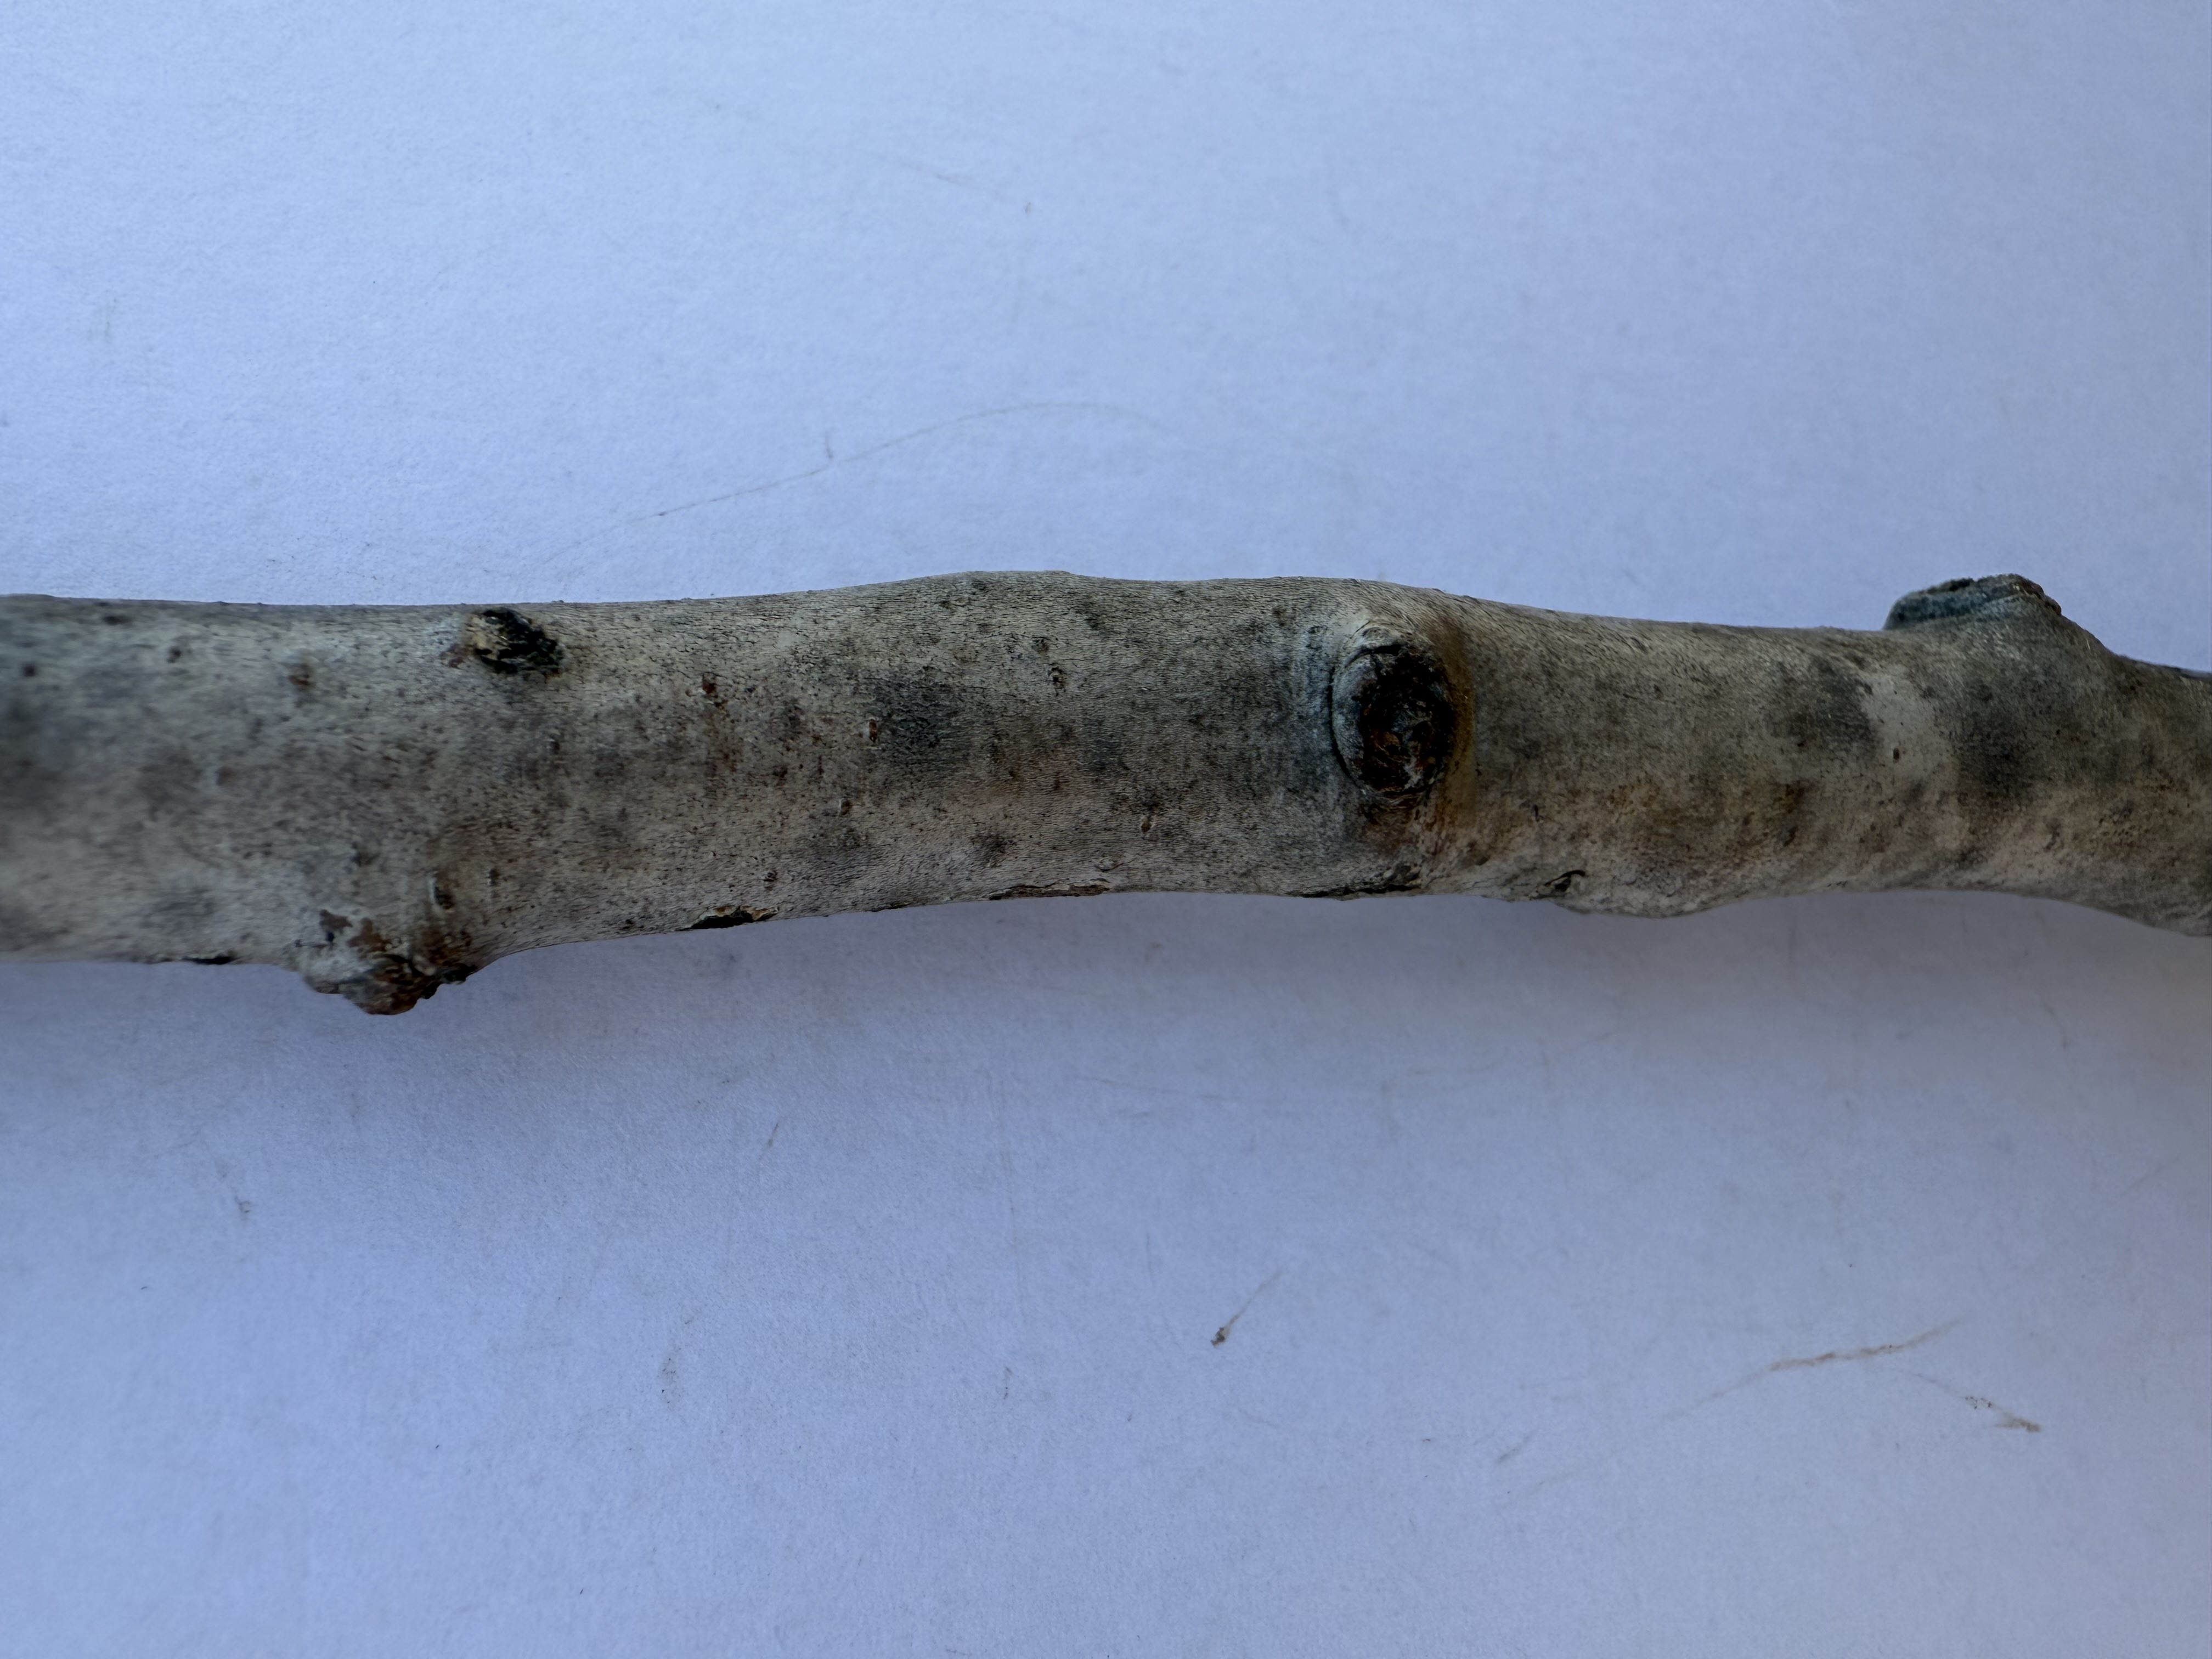
Variety: Kagizman Long Apple